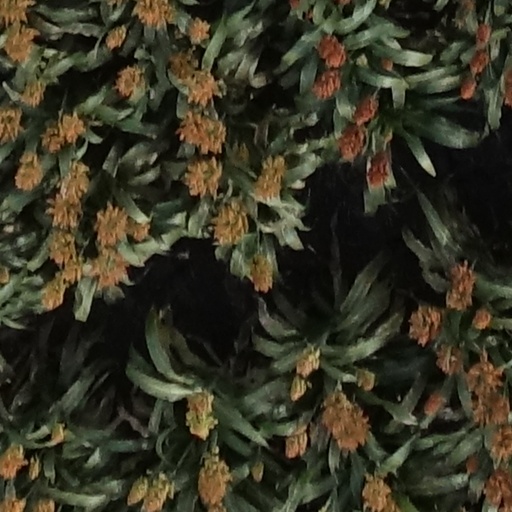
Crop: sorghum